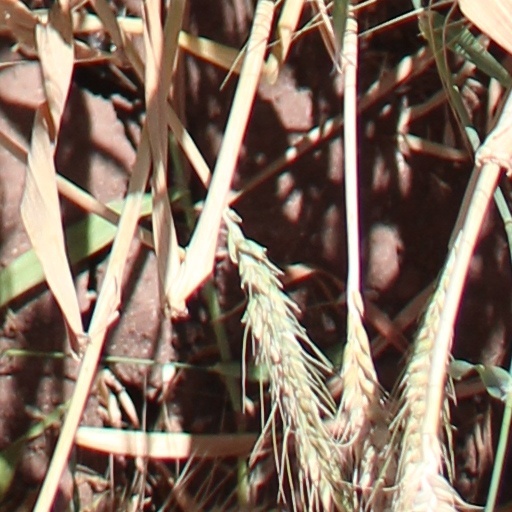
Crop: wheat